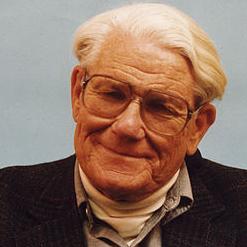
Age: 79